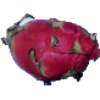
Label: red_pitahaya